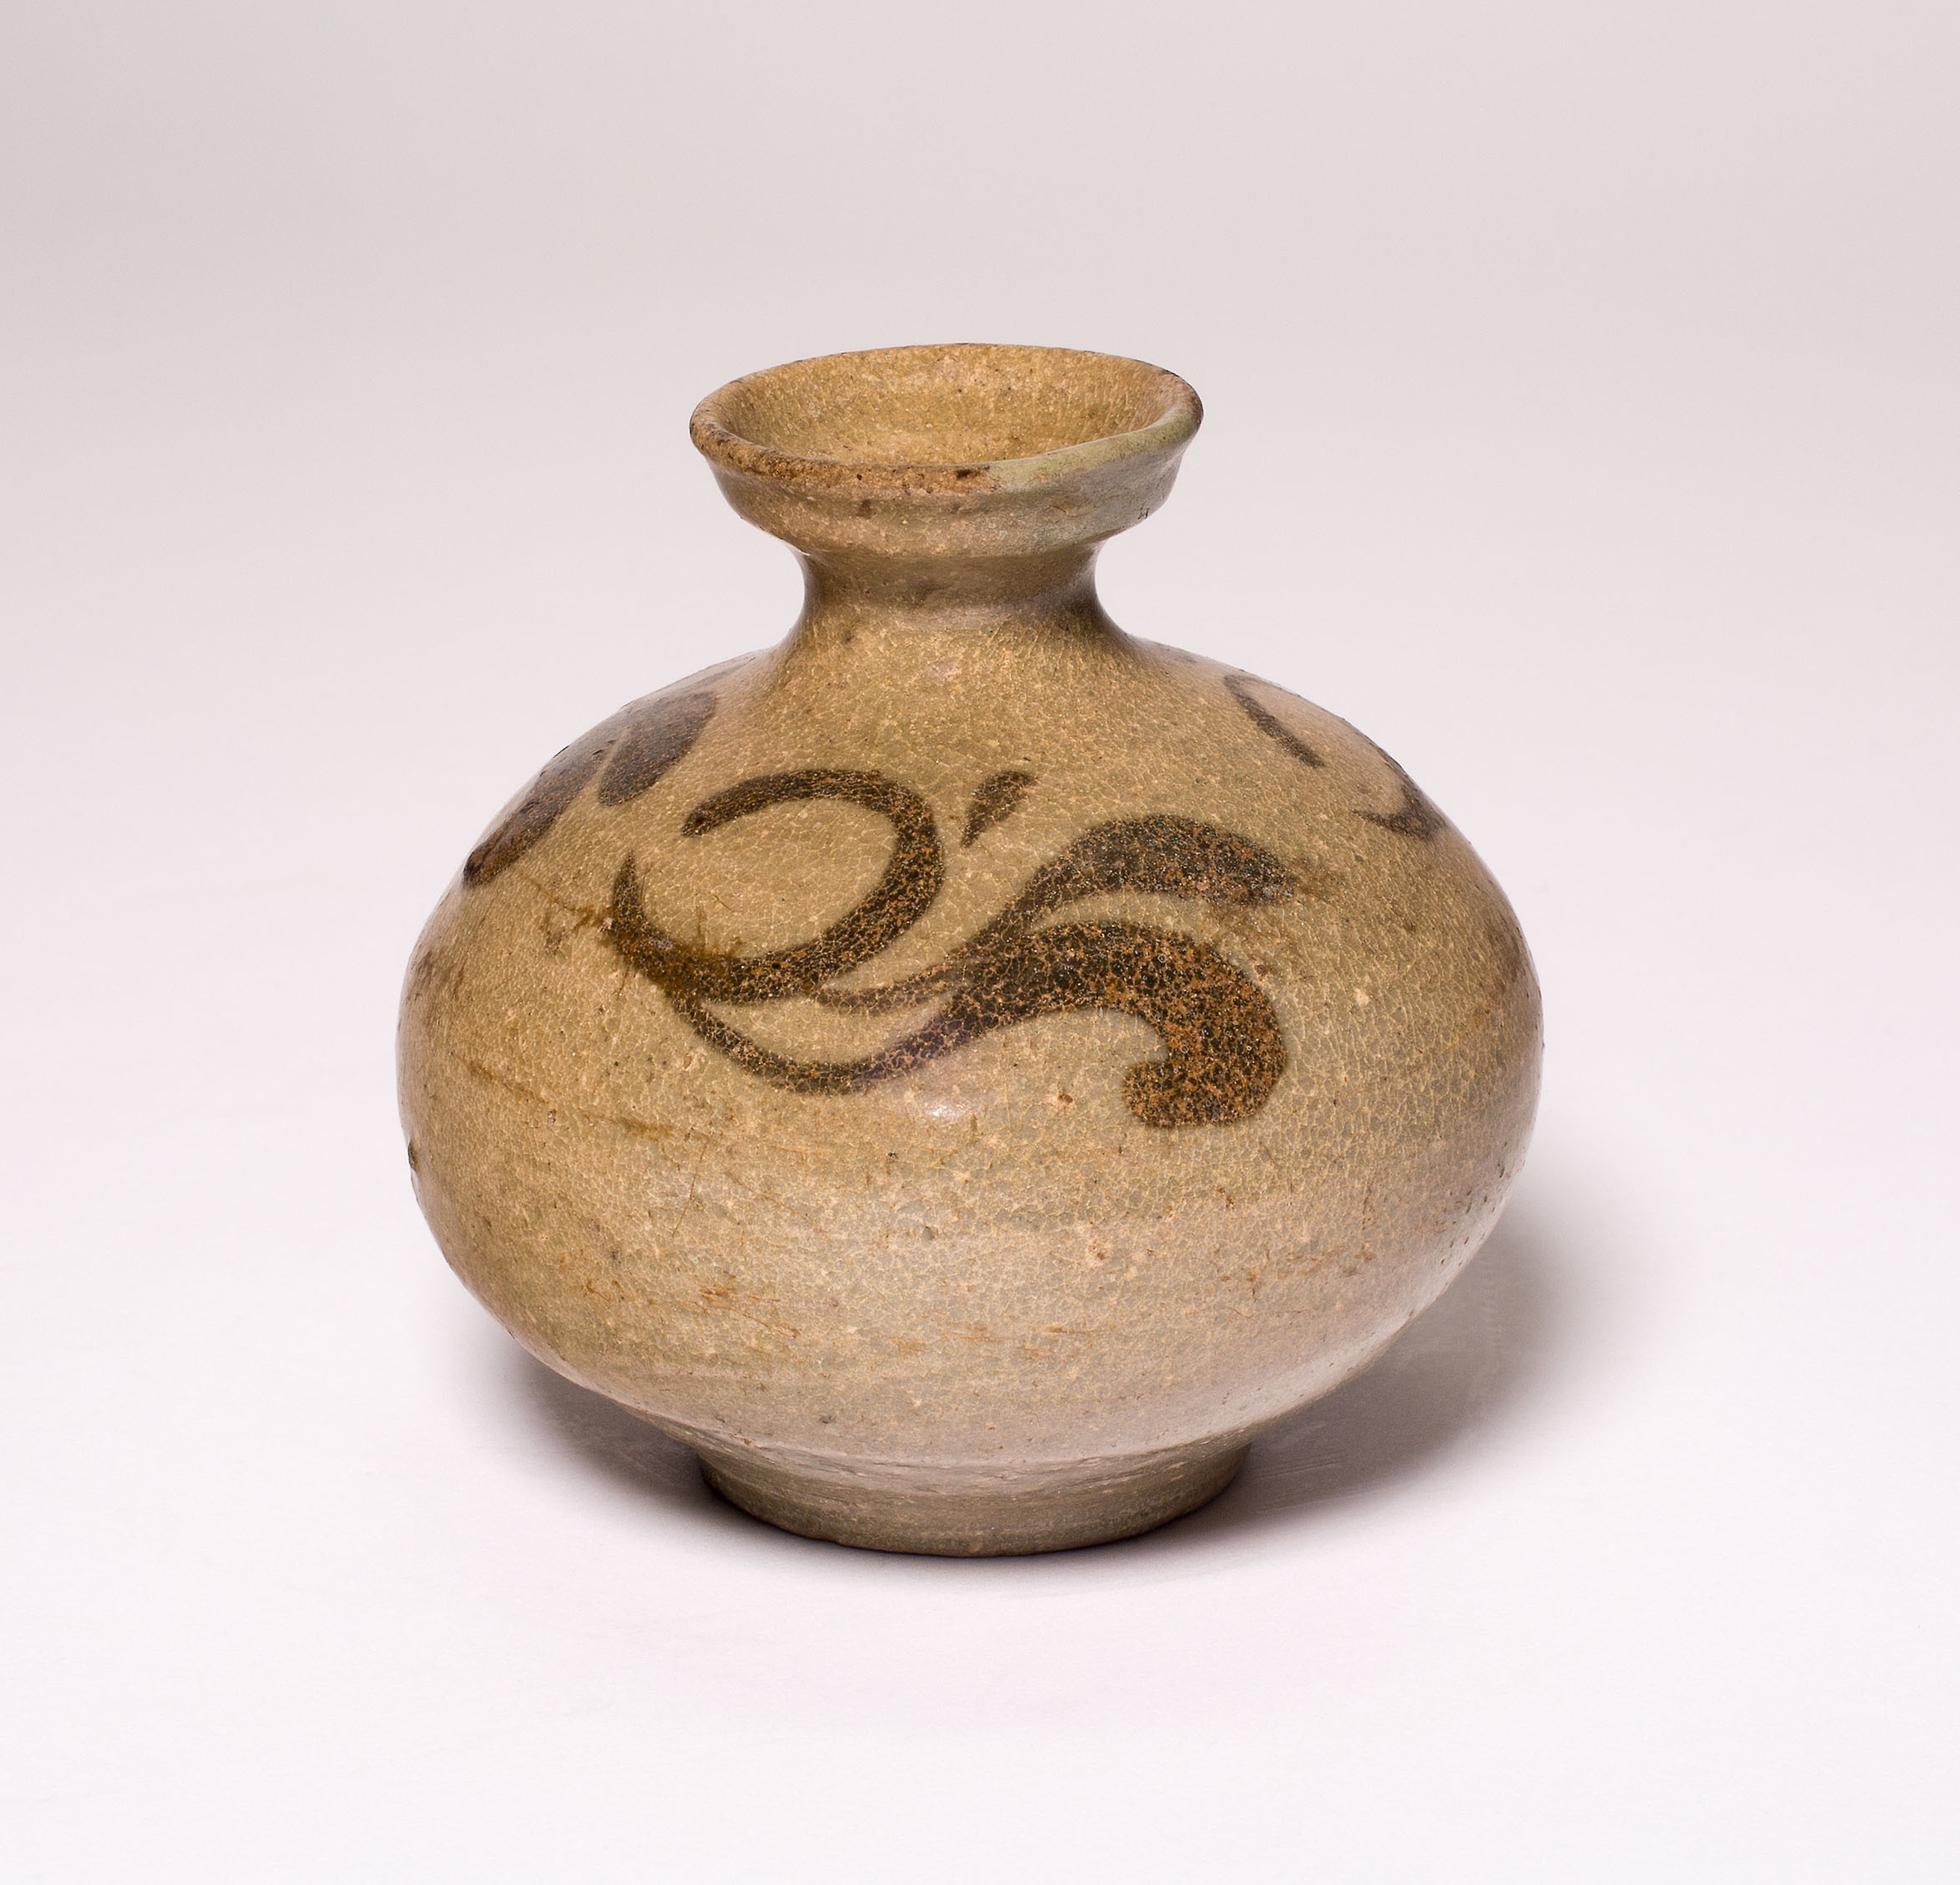
earthenware, vase, ceramic, artifact, pottery, serveware, art, urn